ORP Dzik (293)

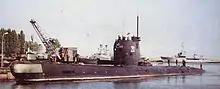
ORP Dzik

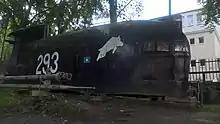
Dzik's fairwater on display in Gdynia

ORP "Dzik" was a Foxtrot-class submarine, in service with the Polish Navy from 1988 to 2003. It was built in 1966 in the Soviet Union. It was scrapped in May 2005, though the fairwater was preserved.